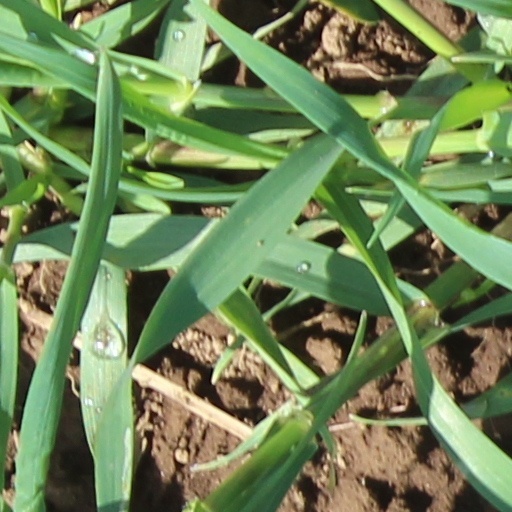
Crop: wheat